Wheelchair curling at the 2014 Winter Paralympics

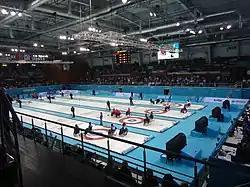
Wheelchair curling at the Ice Cube Curling Center, during the 2014 Winter Paralympics

The wheelchair curling competition of the 2014 Winter Paralympics was held from 8 to 15 March 2014 at the Ice Cube Curling Center in Sochi, Russia. Ten mixed teams competed.